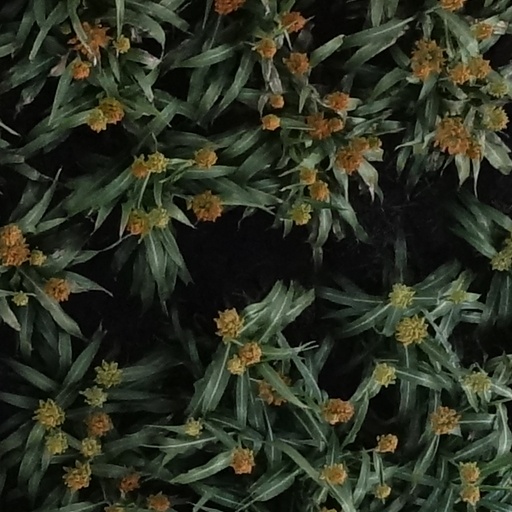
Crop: sorghum